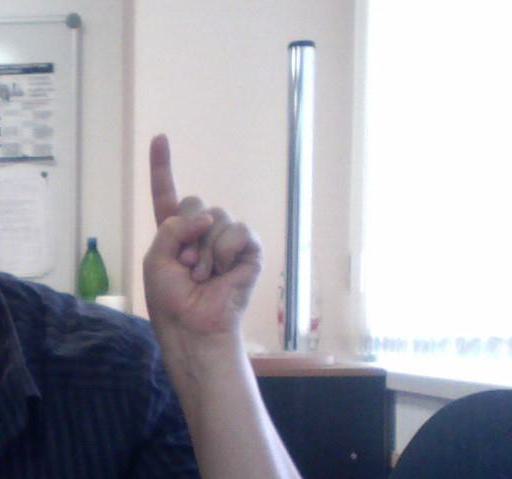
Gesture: one